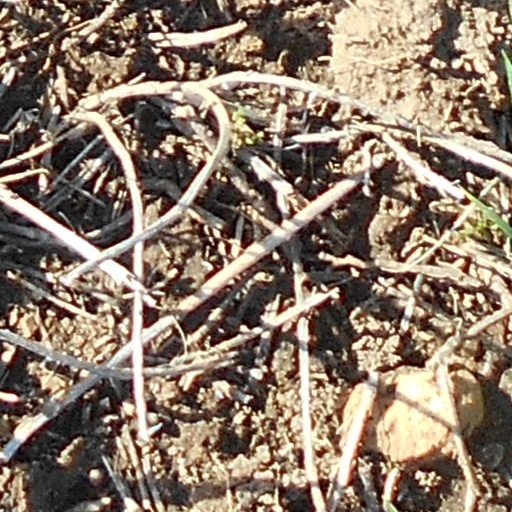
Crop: wheat